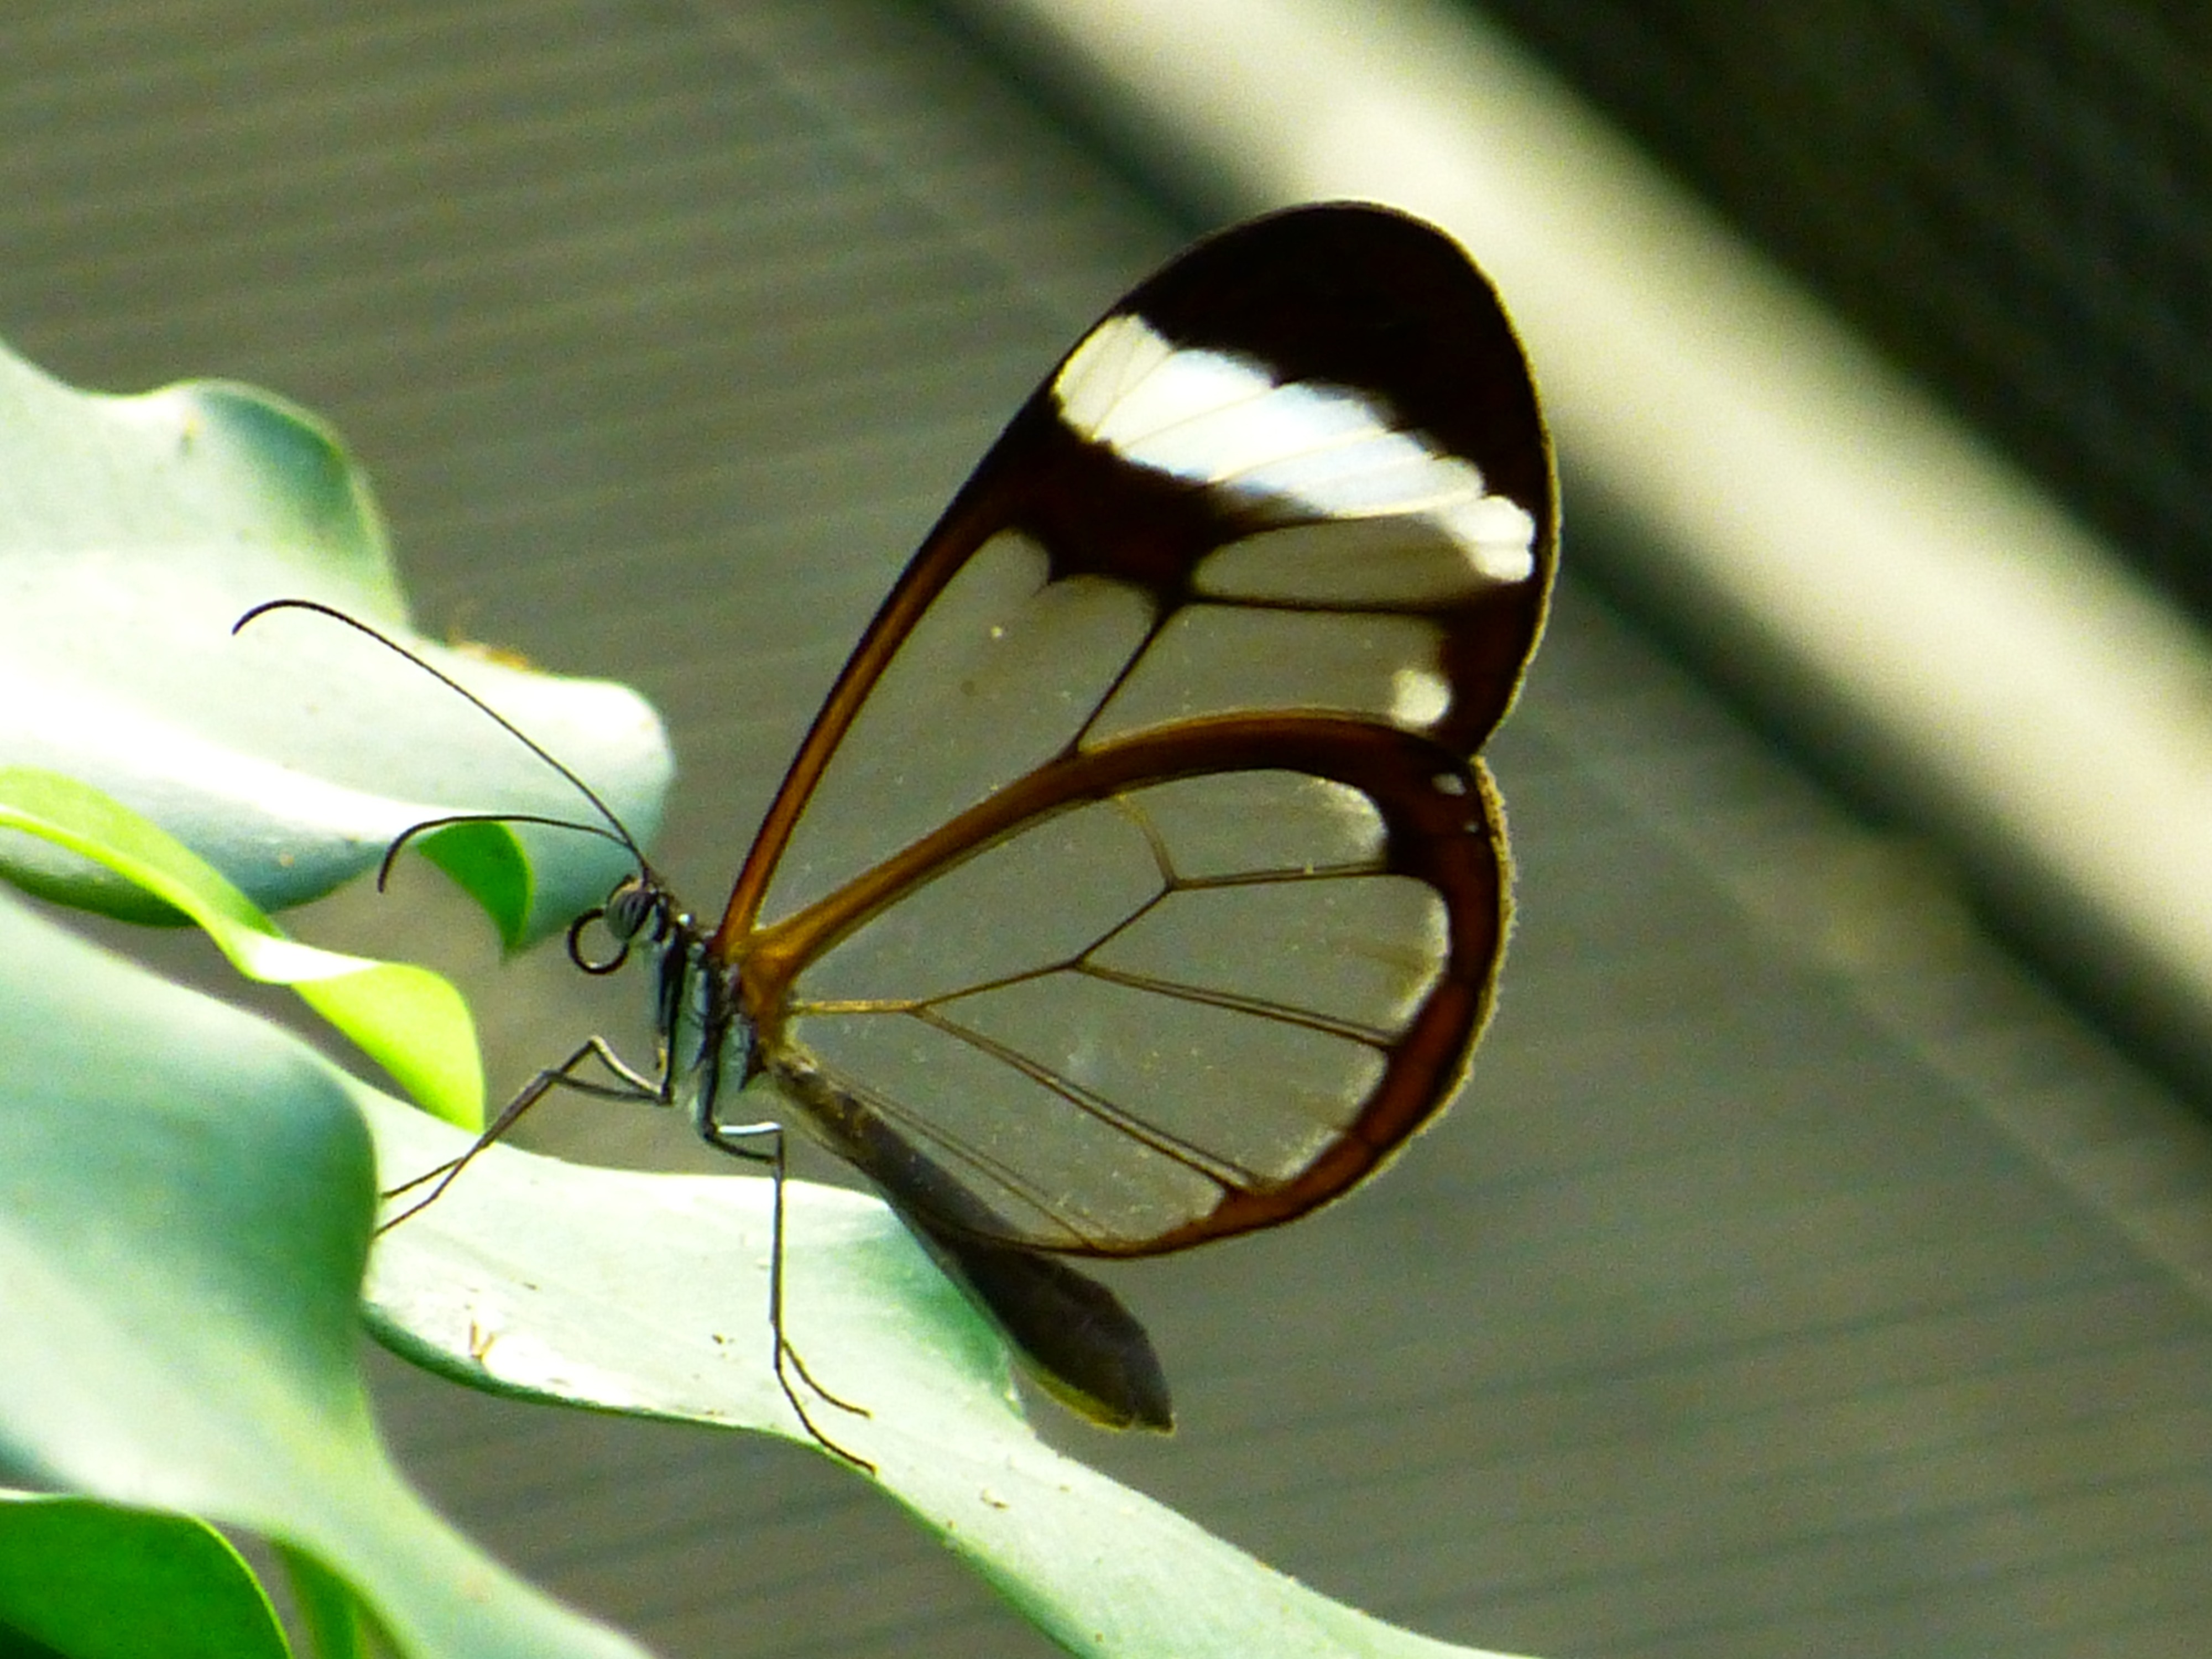
wing, photography, flower, animal, fly, green, tropical, insect, butterfly, black, colorful, fauna, invertebrate, close up, transparent, lepidoptera, exotic, fragile, tender, glassy, filigree, macro photography, arthropod, pollinator, butterfly house, greta oto, moths and butterflies, lycaenid, sesiidae, white wings, sesioidea